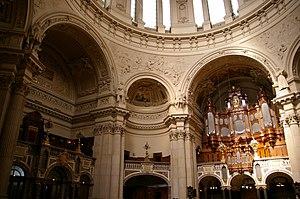
La cathédrale de Berlin est l'église principale protestante historique de Berlin située sur l'île aux Musées à Berlin-Mitte. Traduit en français comme cathédrale, l'église n'est pas une cathédrale dans le sens strict du mot car elle n'a jamais été le siège d'un évêché.